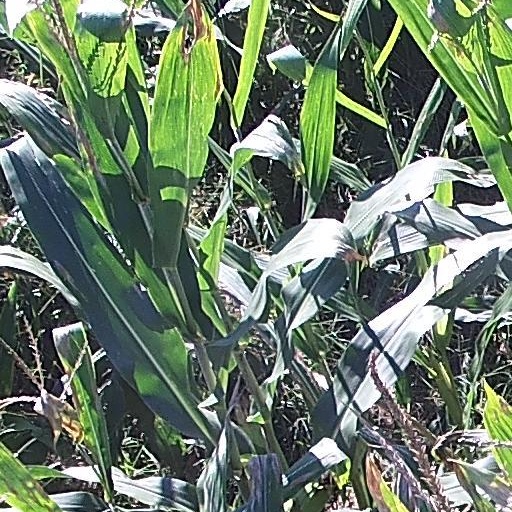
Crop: maize; corn